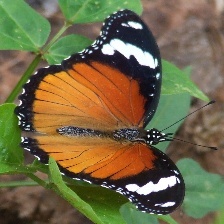
Species: DANAID EGGFLY
Butterfly family (ImageNet category): monarch